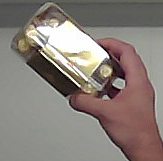
Product: rocher_chocolate